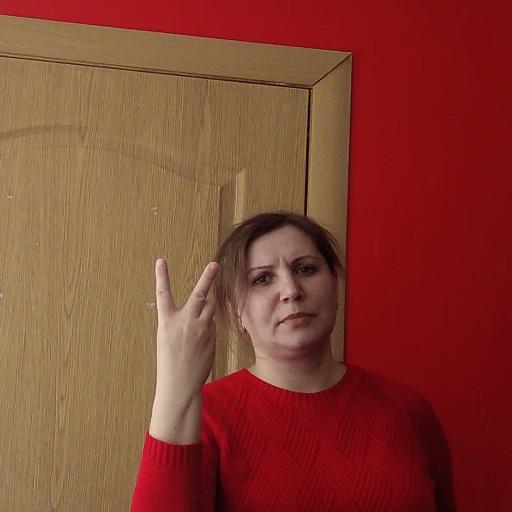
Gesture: peace_inverted